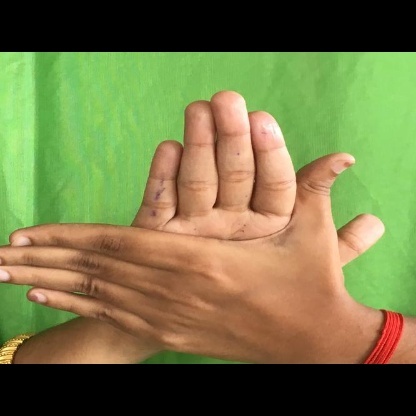
Mudra: Chakra